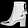
Label: Ankle boot